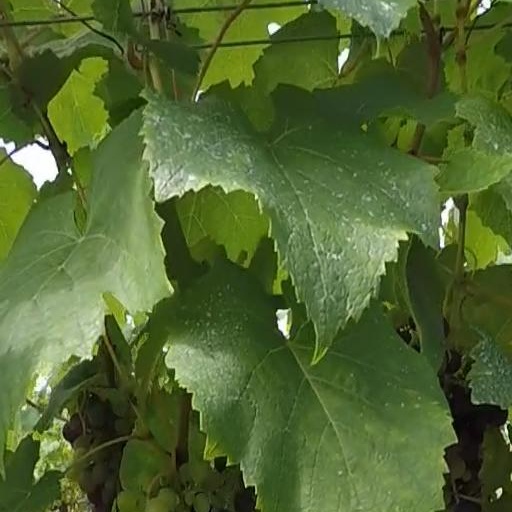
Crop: grape